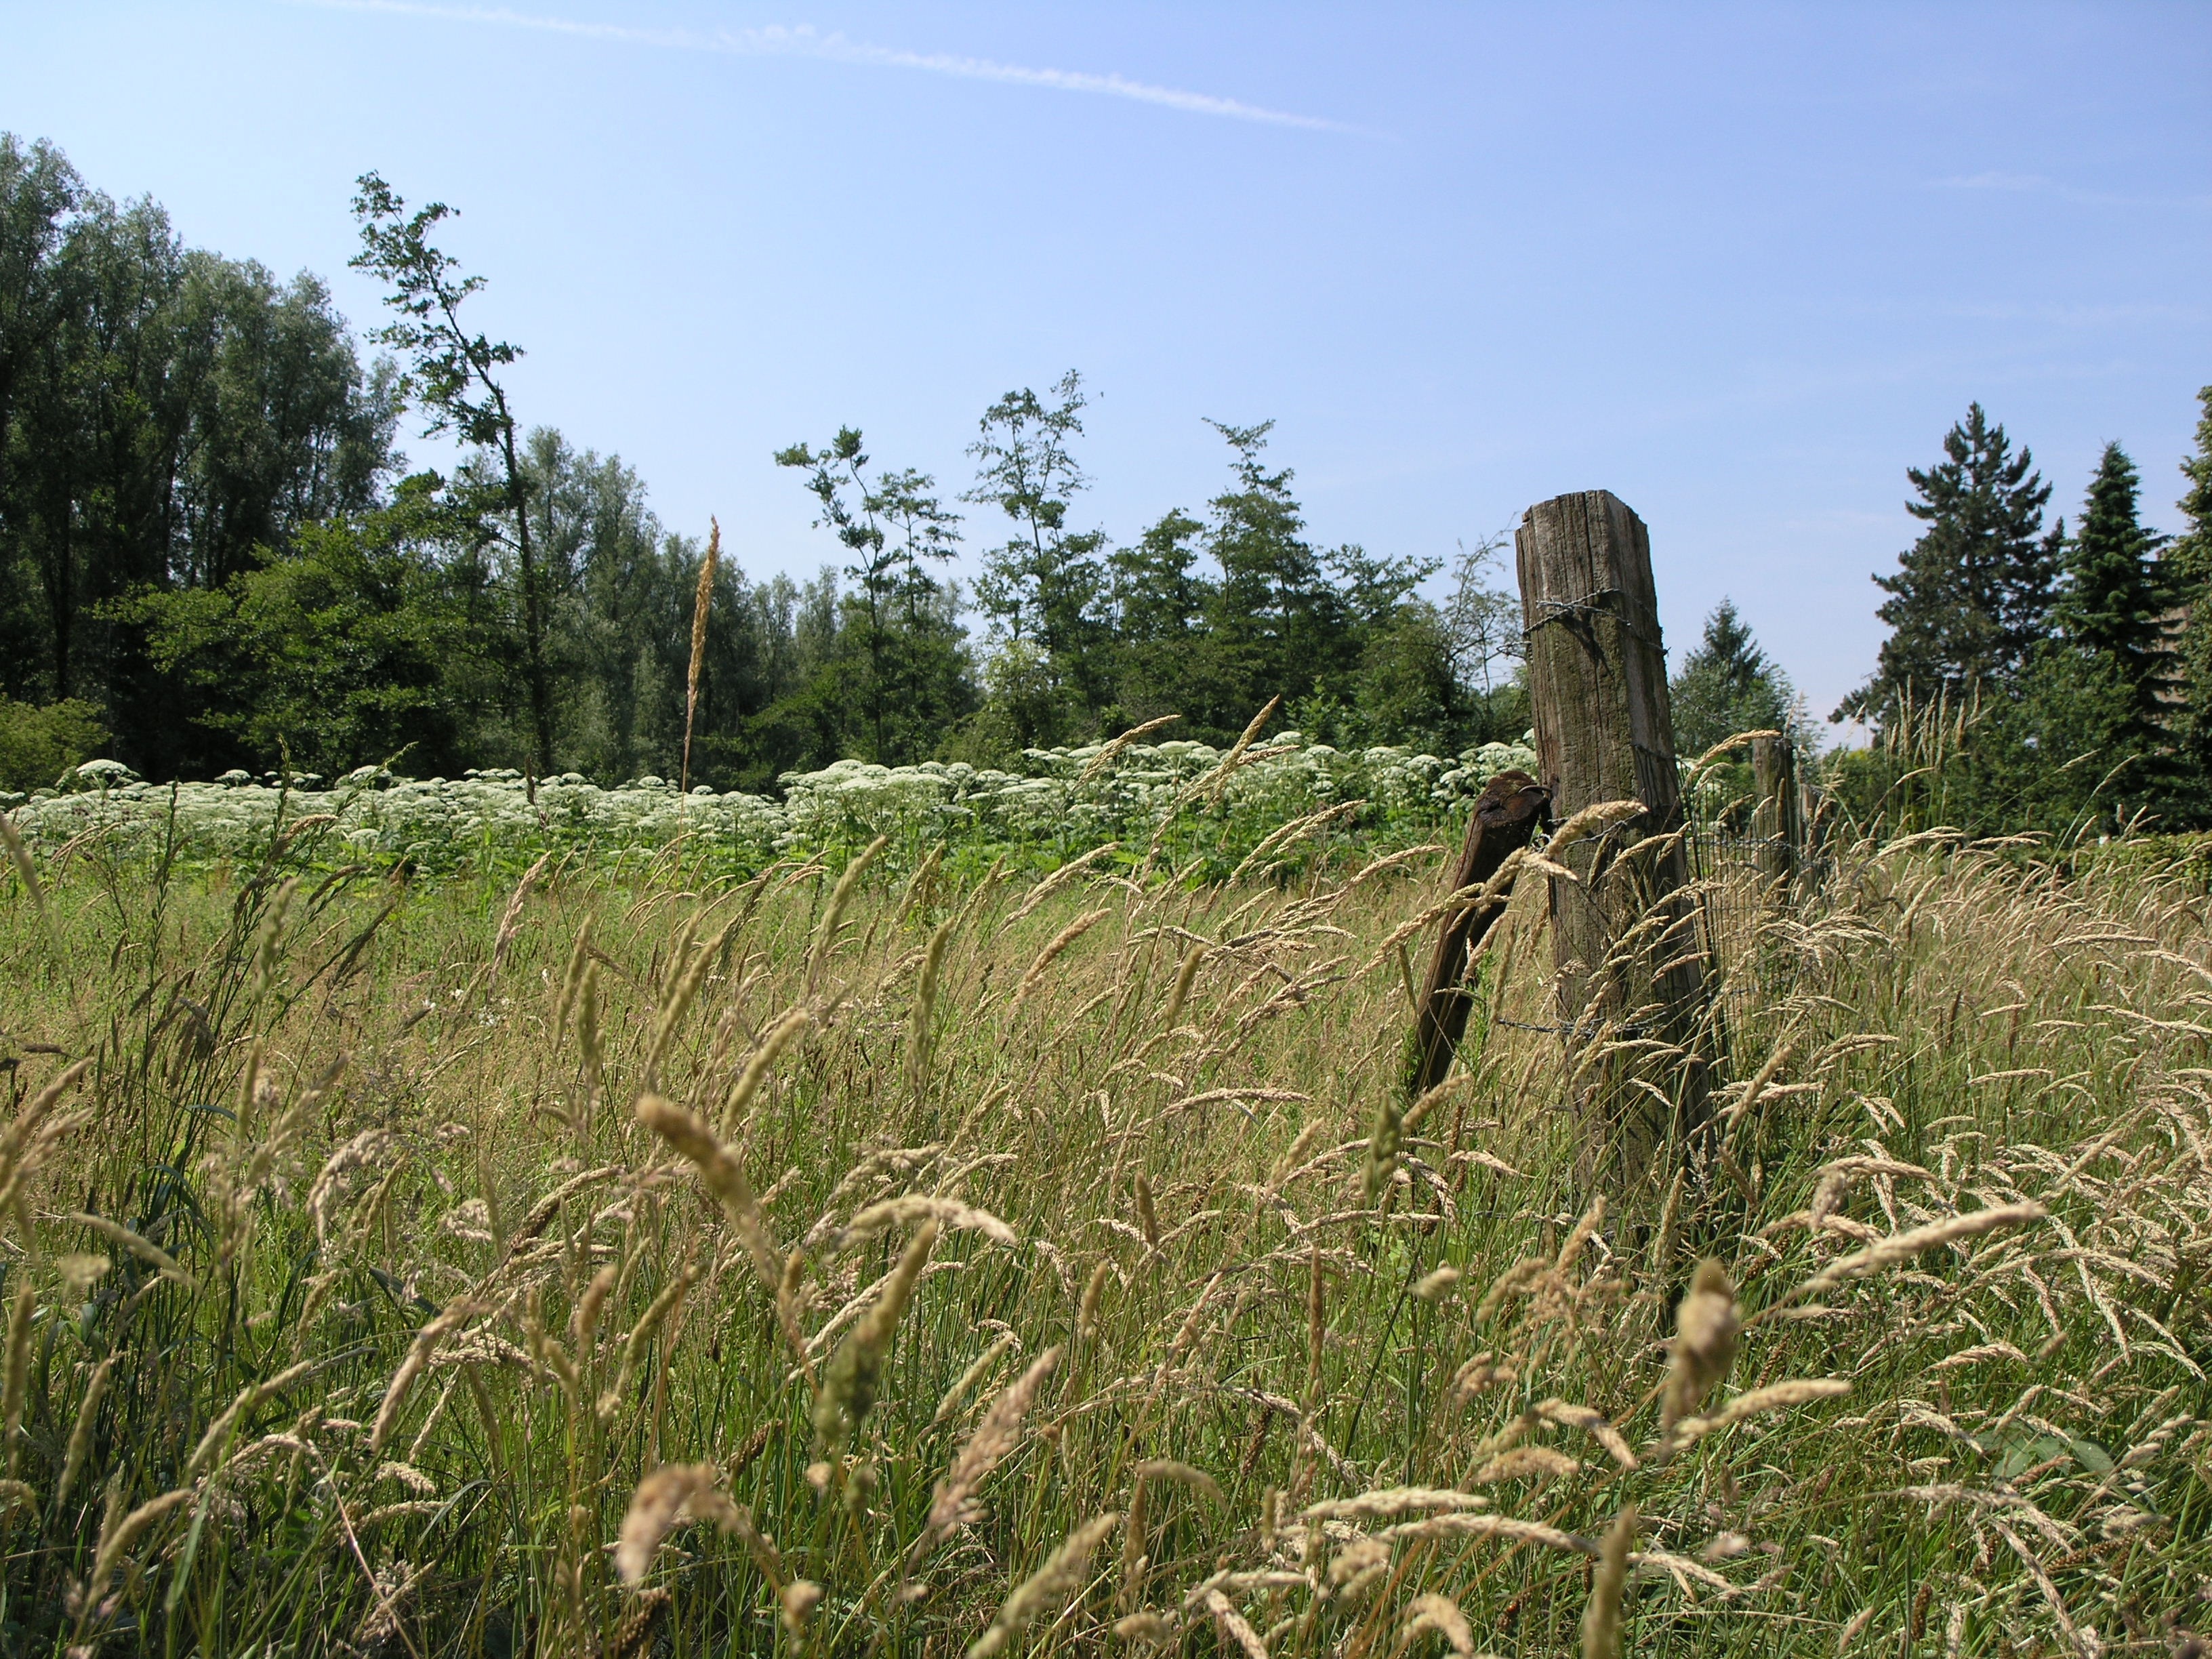
tree, grass, fence, plant, field, meadow, prairie, countryside, crop, soil, agriculture, netherlands, shrub, wetland, plantation, habitat, ecosystem, rural area, flowering plant, hogweed, natural environment, grass family, land plant, schinnen